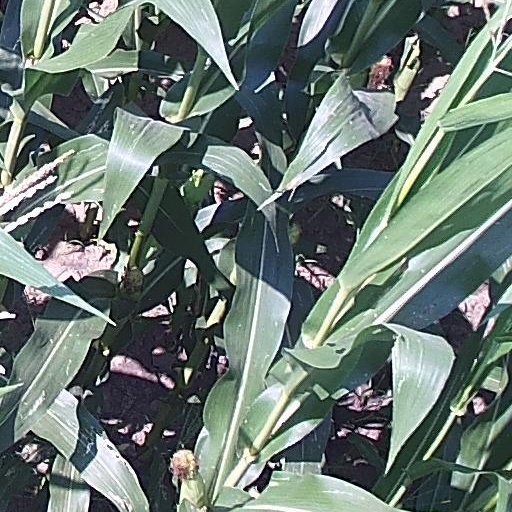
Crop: maize; corn